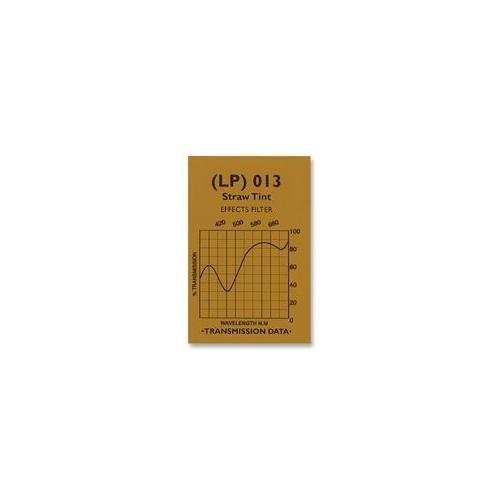
CHRIS JAMES LIGHTING FILTERS 013 21"X24" STD-RANGE - LIGHTING FILTER, STRAW TINT
Product Description 013 21"X24" STD-RANGE Chris James Lighting Filters Lighting Filter Straw Tint Product Features Tough polymeric film, coated with a dyed lacquer Designed to exploit the high fade resistance, colour saturation and hue of individual dyes Extended aging of the component polymers Fire resistance to BS 3944:1991 pt 1
Brand: Rapidwarehouse
Category: Cameras & Optics > Photography > Lighting & Studio > Studio Lighting Controls > Lighting Filters & Gobos